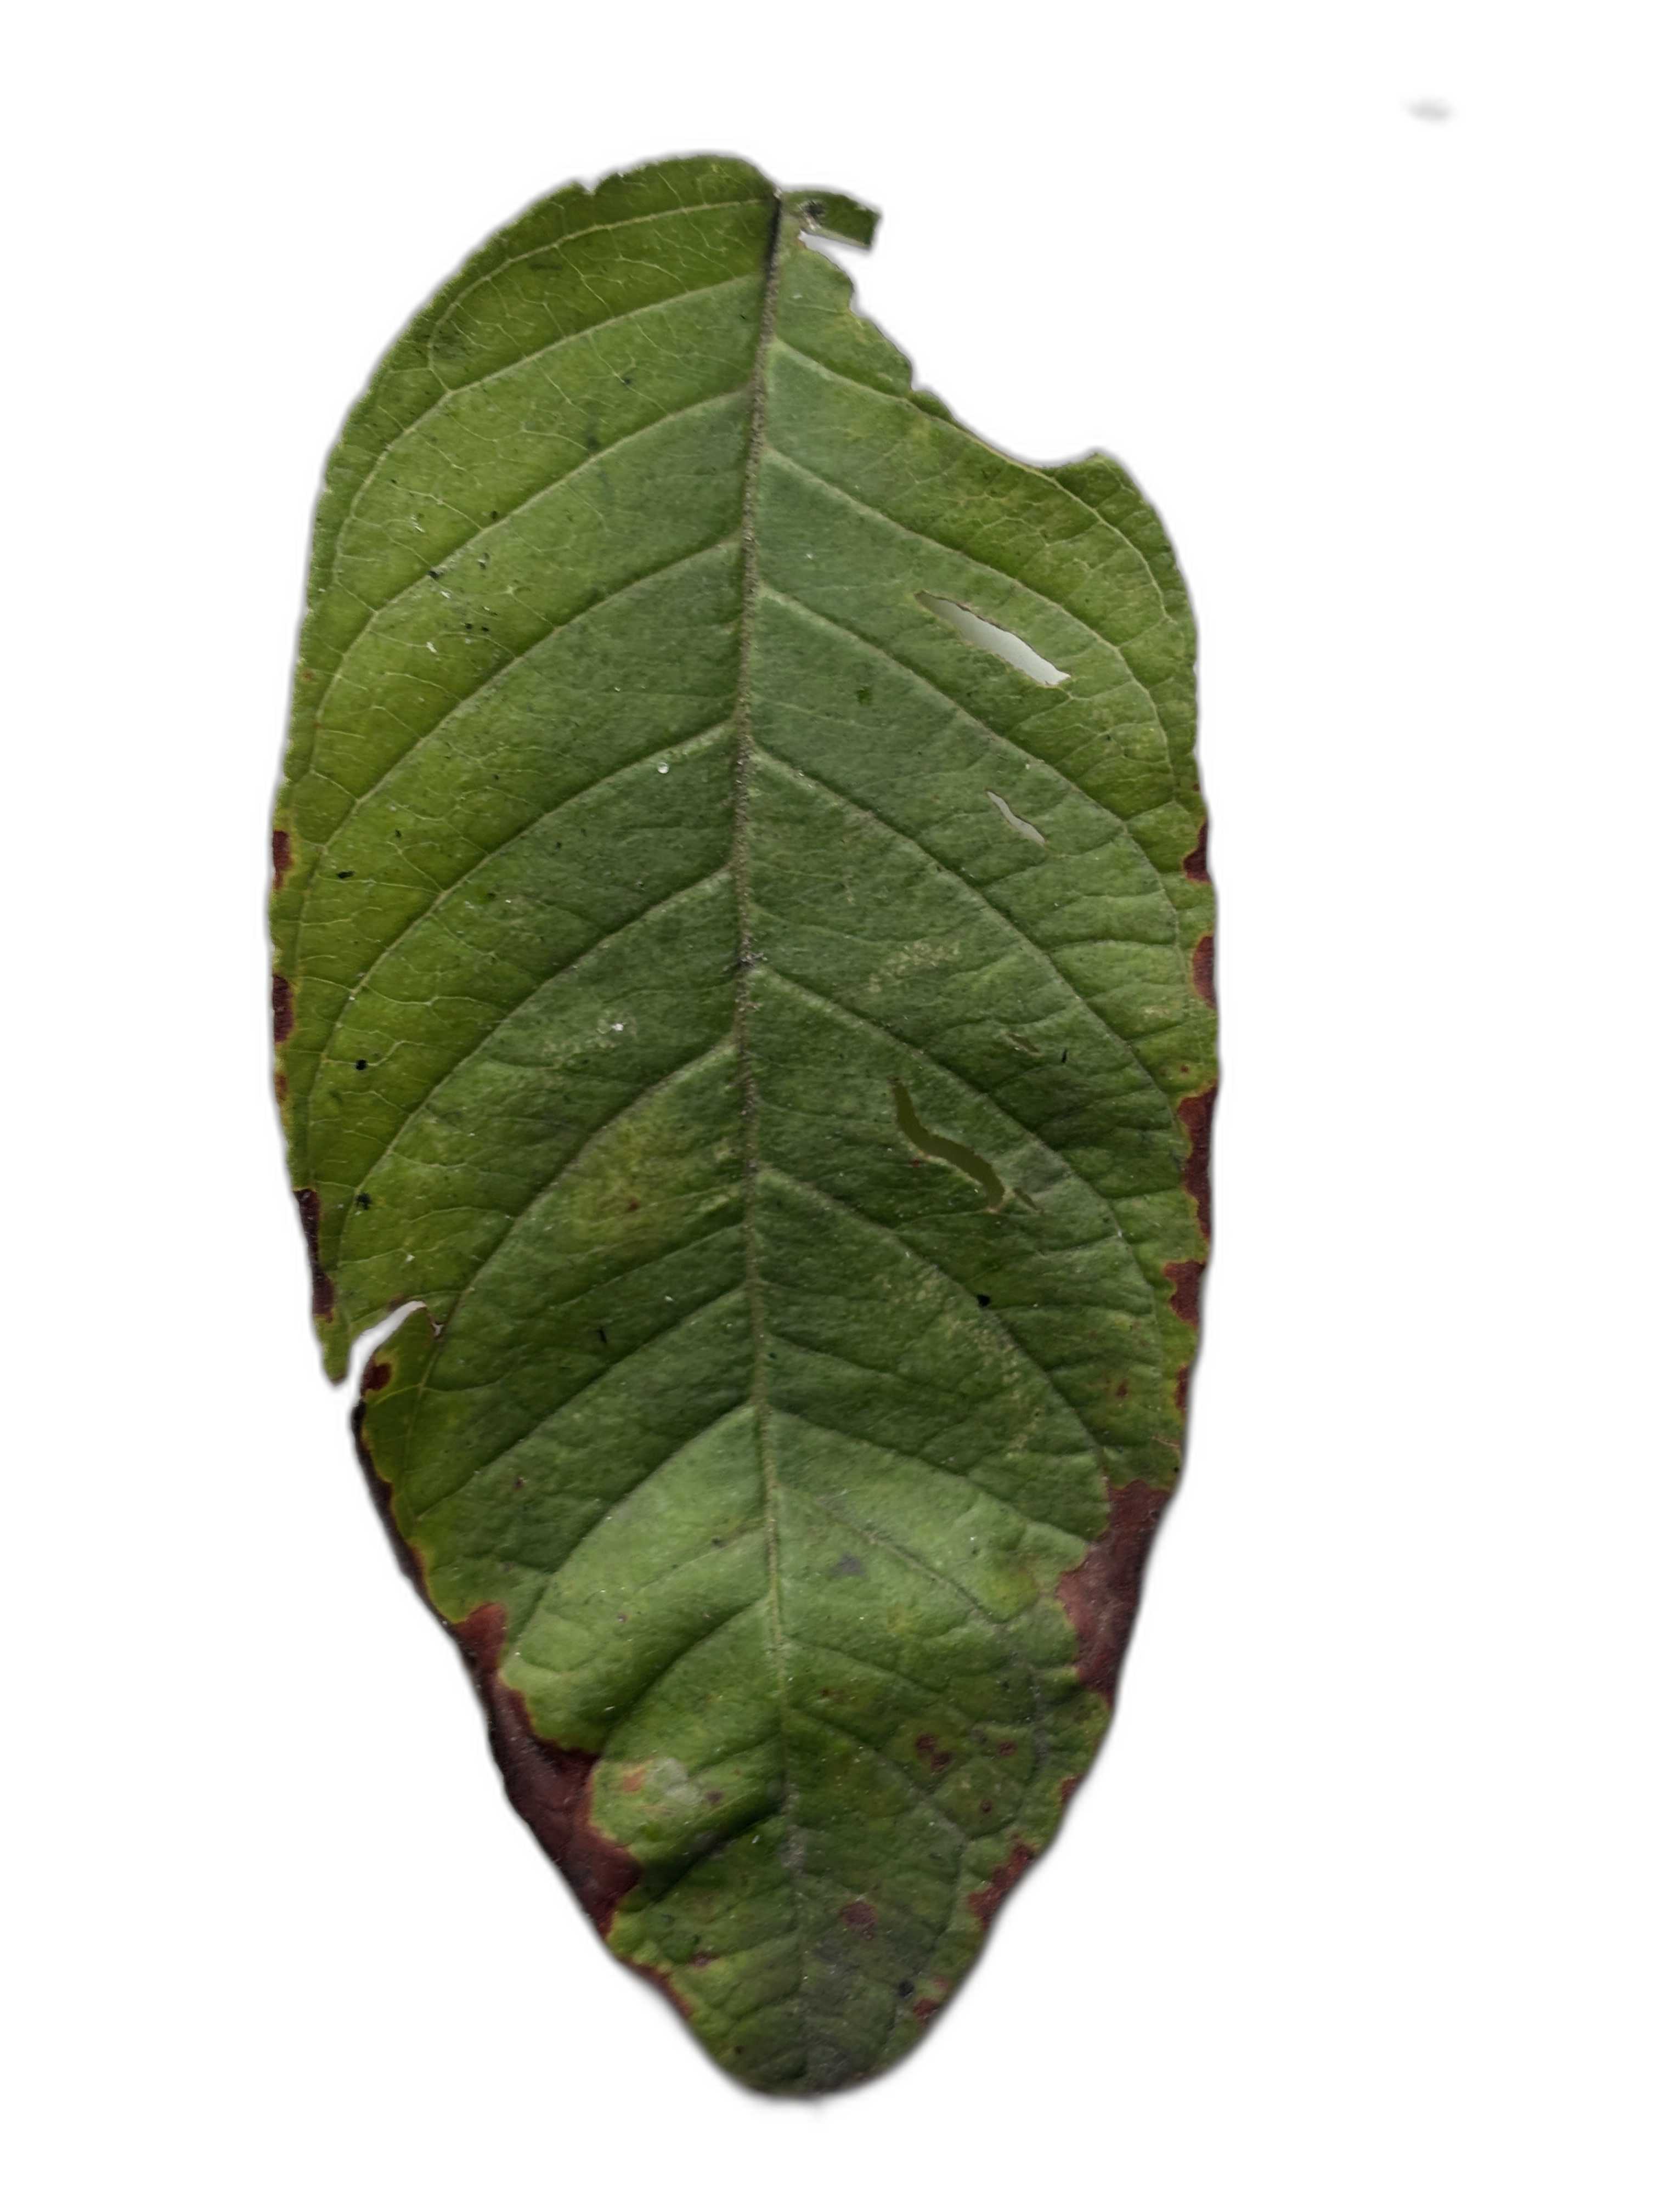
Plant part: leaf
Disease: Canker